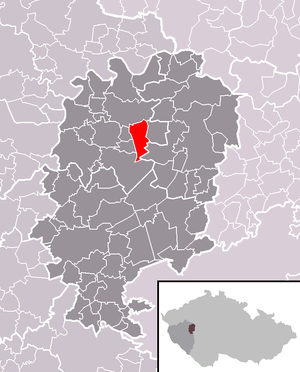
Vejvanov est une commune du district de Rokycany, dans la région de Plzeň, en République tchèque. Sa population s'élevait à 234 habitants en 2018.